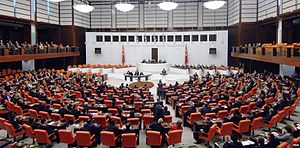
Tyrkiets parlament
Parlamentet i juni 2015
Tyrkiets Nationalforsamling også refereret til som TBMM eller Parlamentet er Tyrkiet parlament, som funger som et etkammerparlamentet og har 550 pladser.